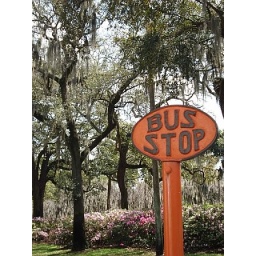
Orange and old school. Diggin' this bus stop sign in Savannah, GA